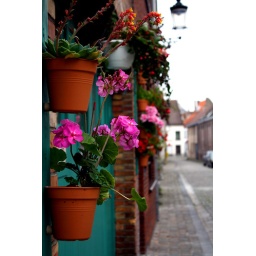
flowers in the window